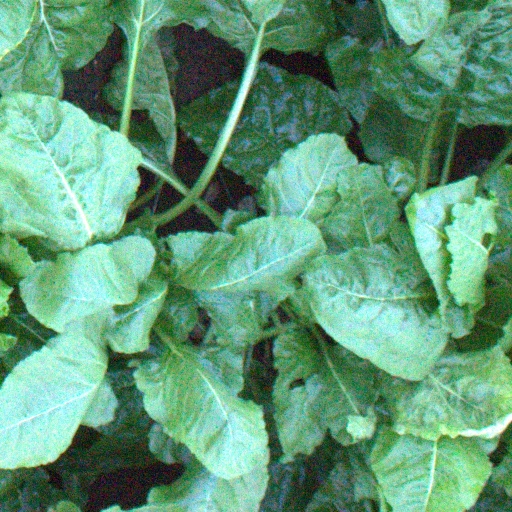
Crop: sugar beet